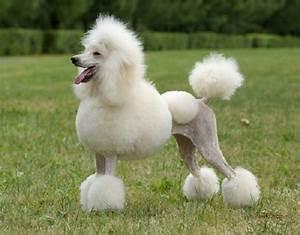
dog